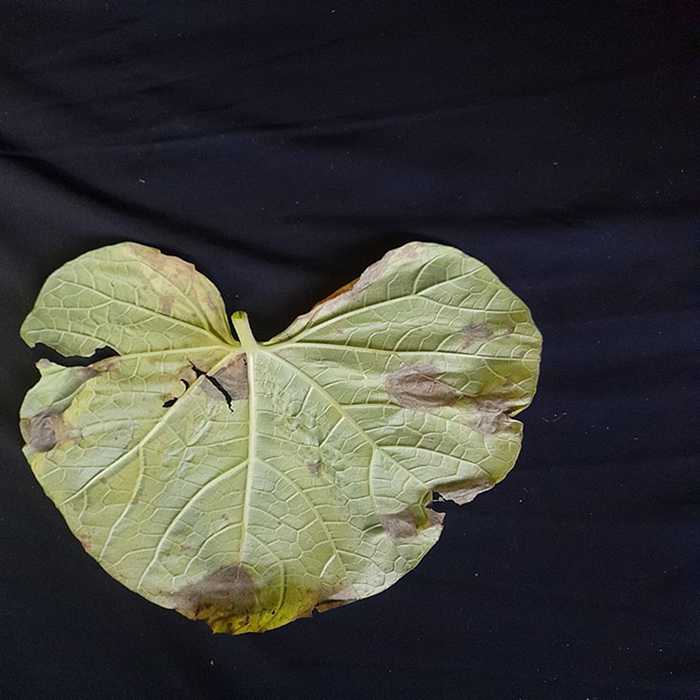
Plant: Bottle gourd
Label: Downey mildew